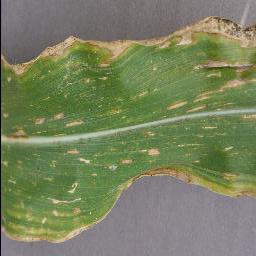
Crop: corn
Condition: (maize)_cercospora_spot_gray_spot